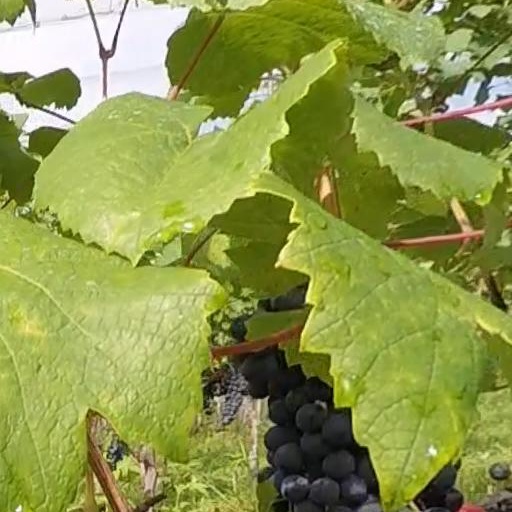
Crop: grape